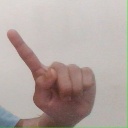
अक्षर: ए